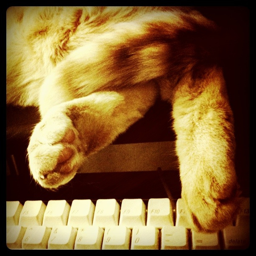
a cat is lying above a computer keyboard
Rear paws and tail seen near white keyboard.
A cat using his/her paw to play with a keyboard.
The back legs of a cat dangling over a keyboard.
The back end of a kitty with feet hanging over a keyboard.